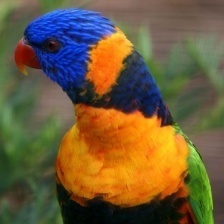
Species: RAINBOW LORIKEET
Scientific name: TRICHOGLOSSUS MOLUCCANUS
ImageNet parent category: lorikeet